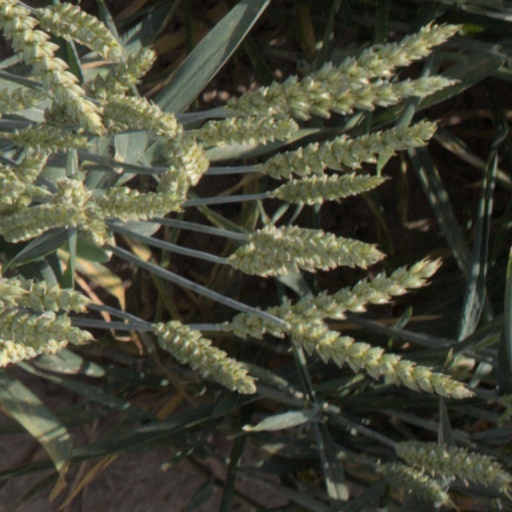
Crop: wheat